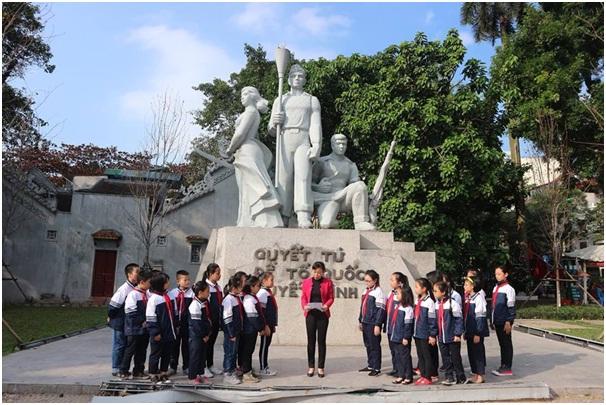
có một nhóm người đang đứng trước một bức tượng hình người